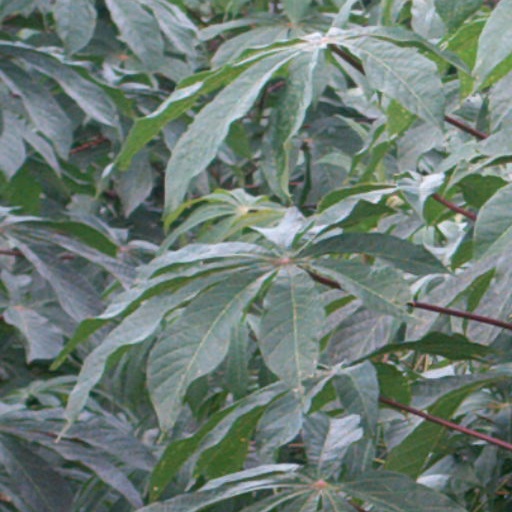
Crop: cassava